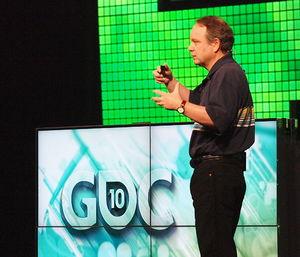
Sid Meier à la Game Developers Conference en 2010 (quatrième jour).